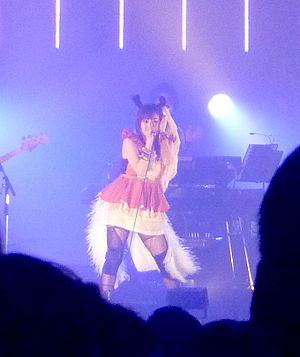
Chara, de son vrai nom Miwa Sato, est une artiste musicale auteur-compositeur-interprète dans le genre pop rock, née le 13 janvier 1968 à Kawaguchi, Saitama.